Safsaf

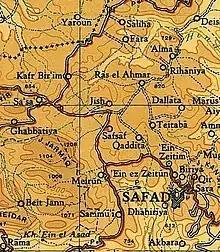
Safsaf. 1945. Survey of Palestine

In the 1945 statistics the population was 910 Muslims, with a total of 7,391 dunams of land, according to an official land and population survey. Of this, a total of 2,586 dunums were allotted to cereals; 769 dunums were irrigated or used for orchards, while a 72 dunams was built-up (urban) area.